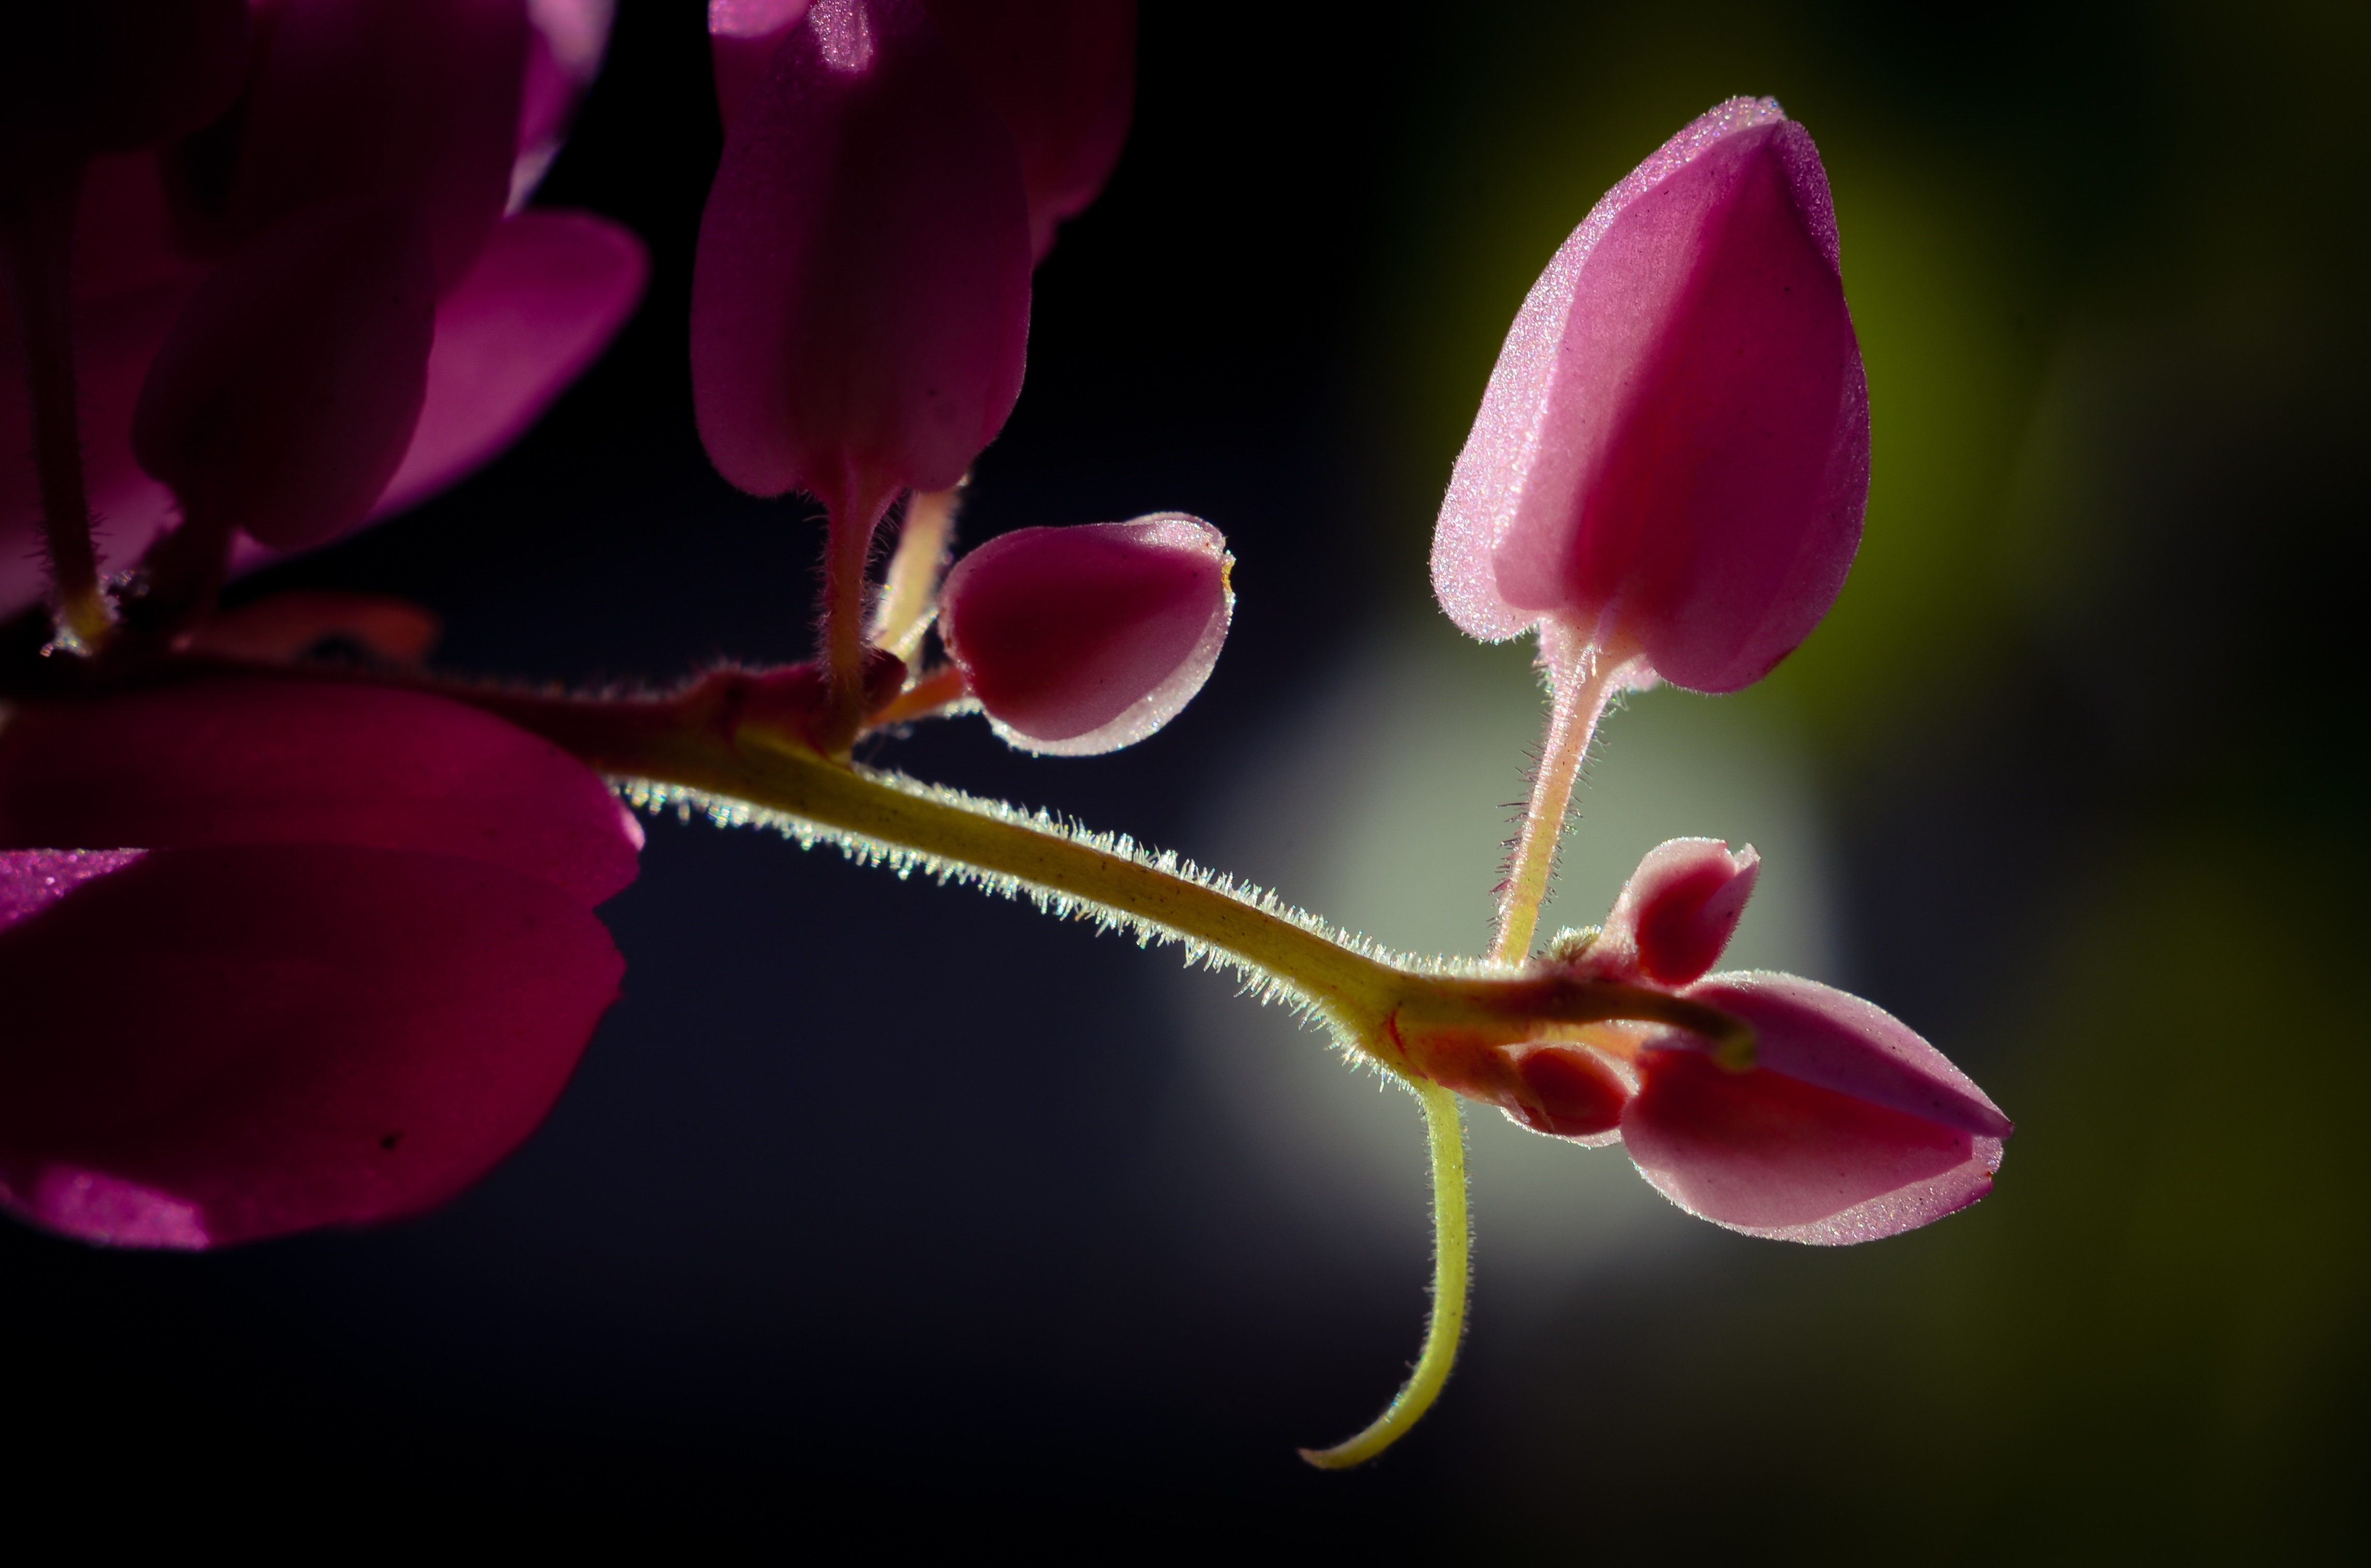
blossom, plant, photography, leaf, flower, petal, red, botany, pink, flora, orchid, close up, macro photography, flowering plant, plant stem, land plant, moth orchid